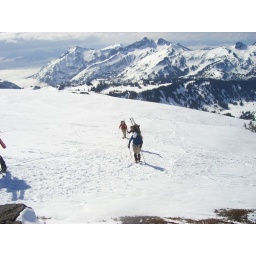
He's in the orange shirt in the back.